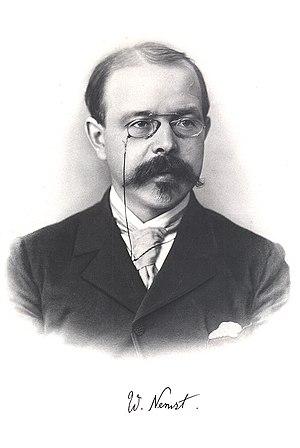
Août
14 mai, Astronomie : chute à Orgueil d'une météorite de 11 kg. Elle est si friable qu'il n'en reste que de petits fragments.
Walther Hermann Nernst est un physicien et chimiste allemand, lauréat du prix Nobel de chimie de 1920. Il a mené de nombreuses recherches dans les domaines de l'électrochimie, de la thermodynamique, de la chimie du solide et de la photochimie. Ses découvertes incluent également l'équation qui porte son nom.